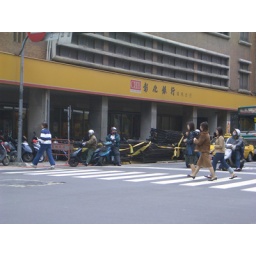
abatis on the road near Taipei train station